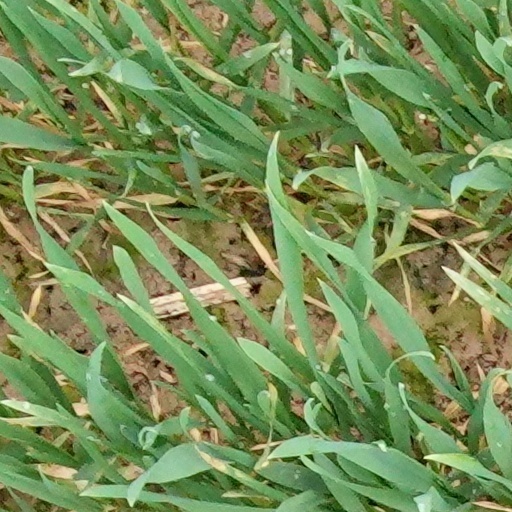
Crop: wheat